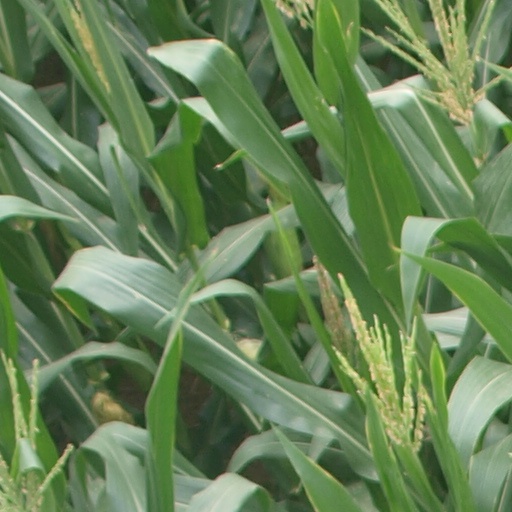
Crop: maize; corn